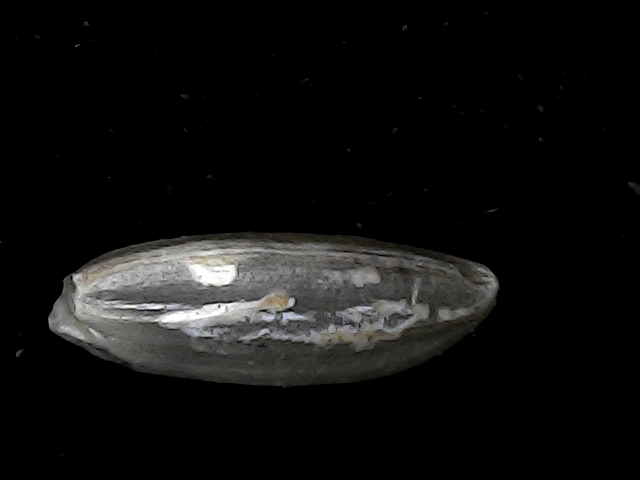
Rice variety: BD95